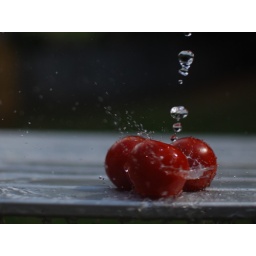
Playing with some water and fruit in my backyard.